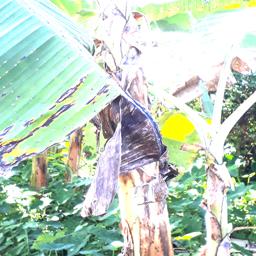
Label: BLACK SIGATOKA